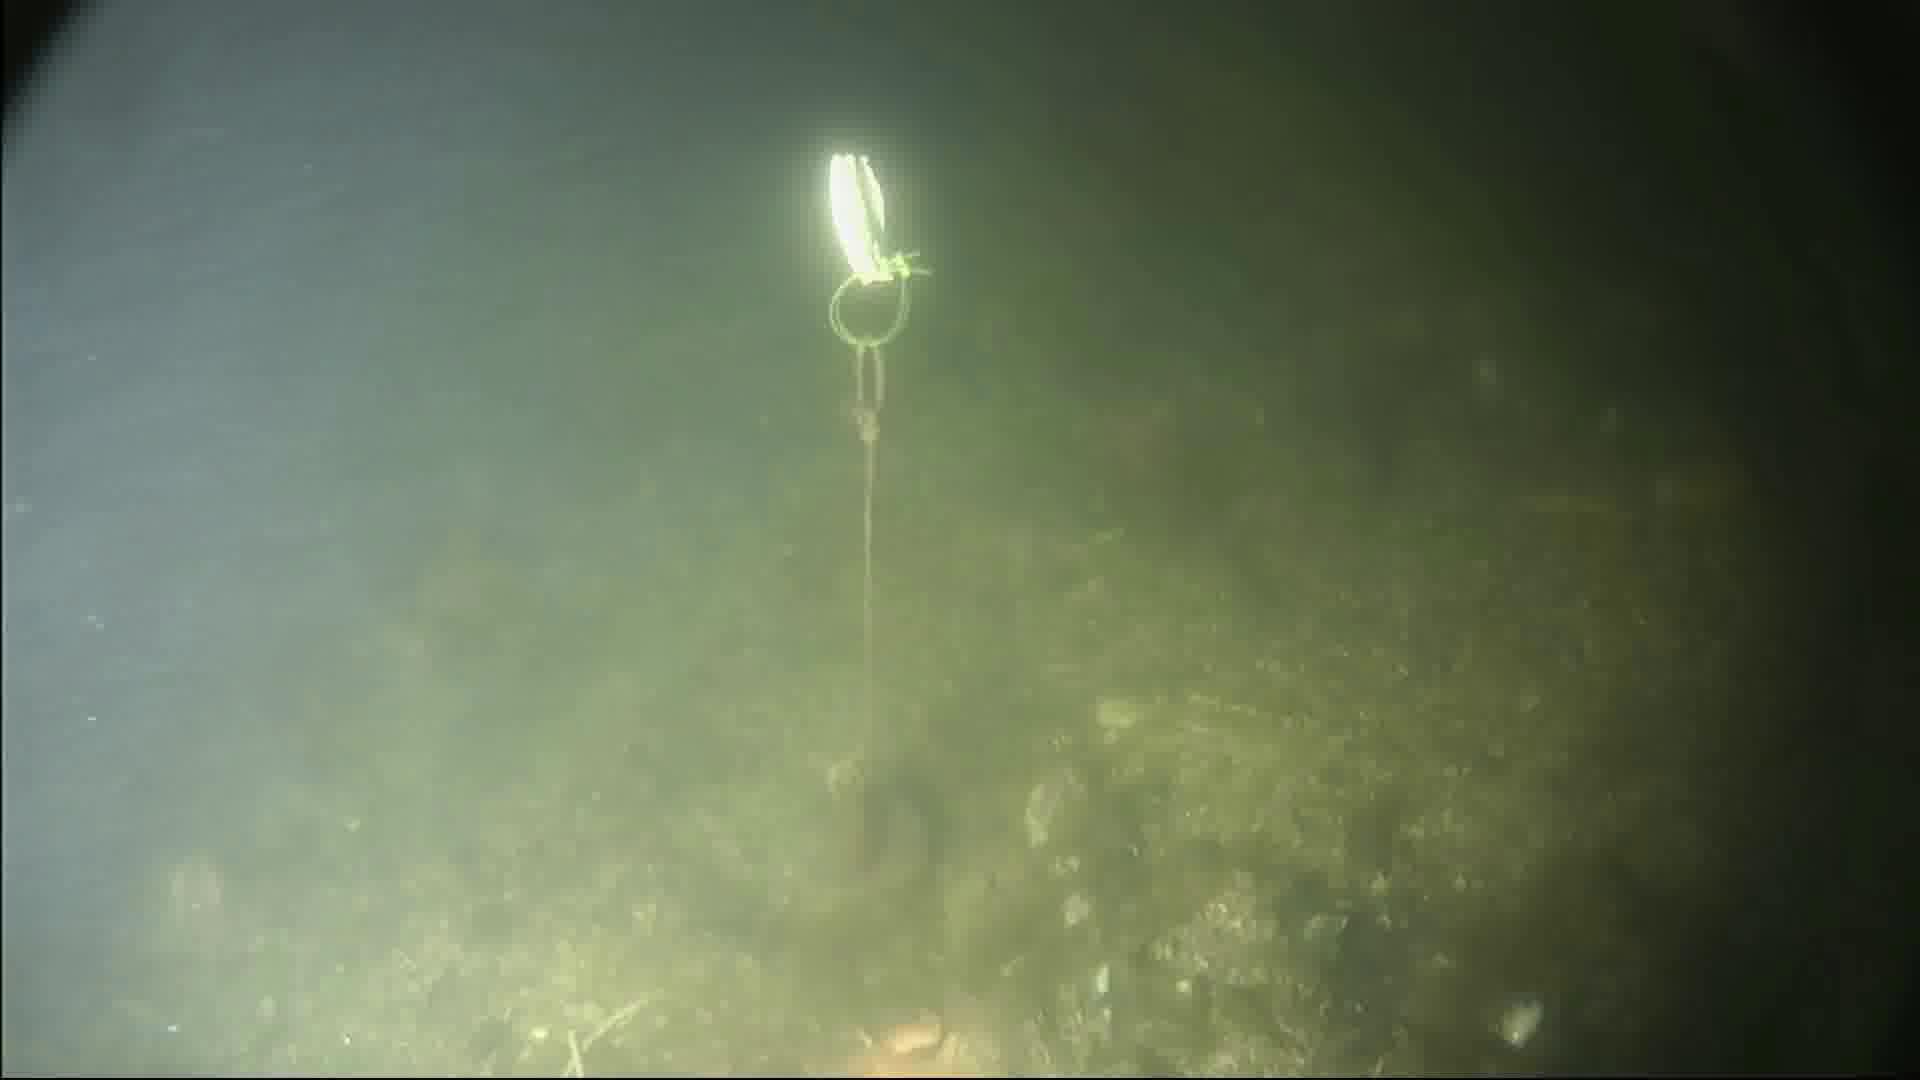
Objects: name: starfish
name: crab